Mas Isman

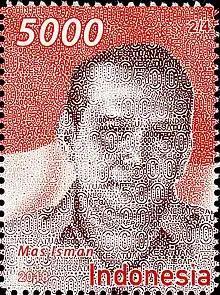
Mas Isman on a 2018 stamp of Indonesia

Mas Isman (1 January 1924 –12 December 1982) was an Indonesian freedom fighter in East Java when it was part of the Dutch East Indies. He received a National Hero of Indonesia award from President Joko Widodo on 5 November 2015.